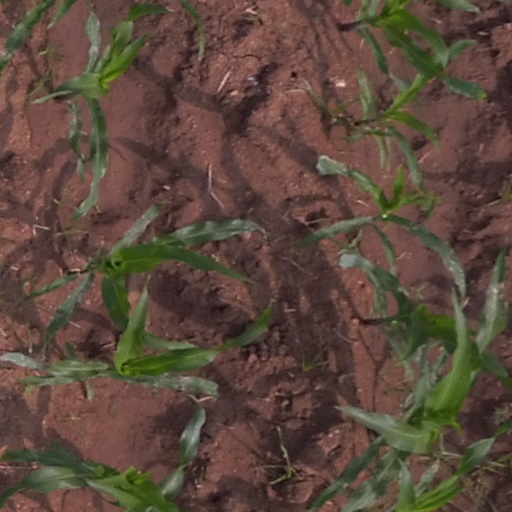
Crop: maize; corn